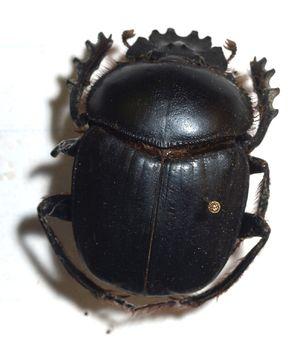
Le bousier sacré ou scarabée sacré est une espèce d'insectes coléoptères de la famille des Scarabaeidae.